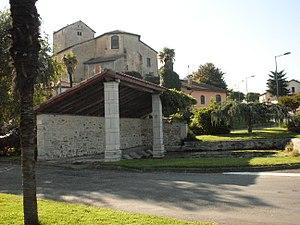
Le département français des Landes compte 438 églises pour un total de 331 communes, soit une moyenne de 1,32 église par commune. La commune de Parleboscq, née de la réunion de sept paroisses, compte à elle seule sept églises.
Orthevielle est une commune française située dans le département des Landes en région Nouvelle-Aquitaine.